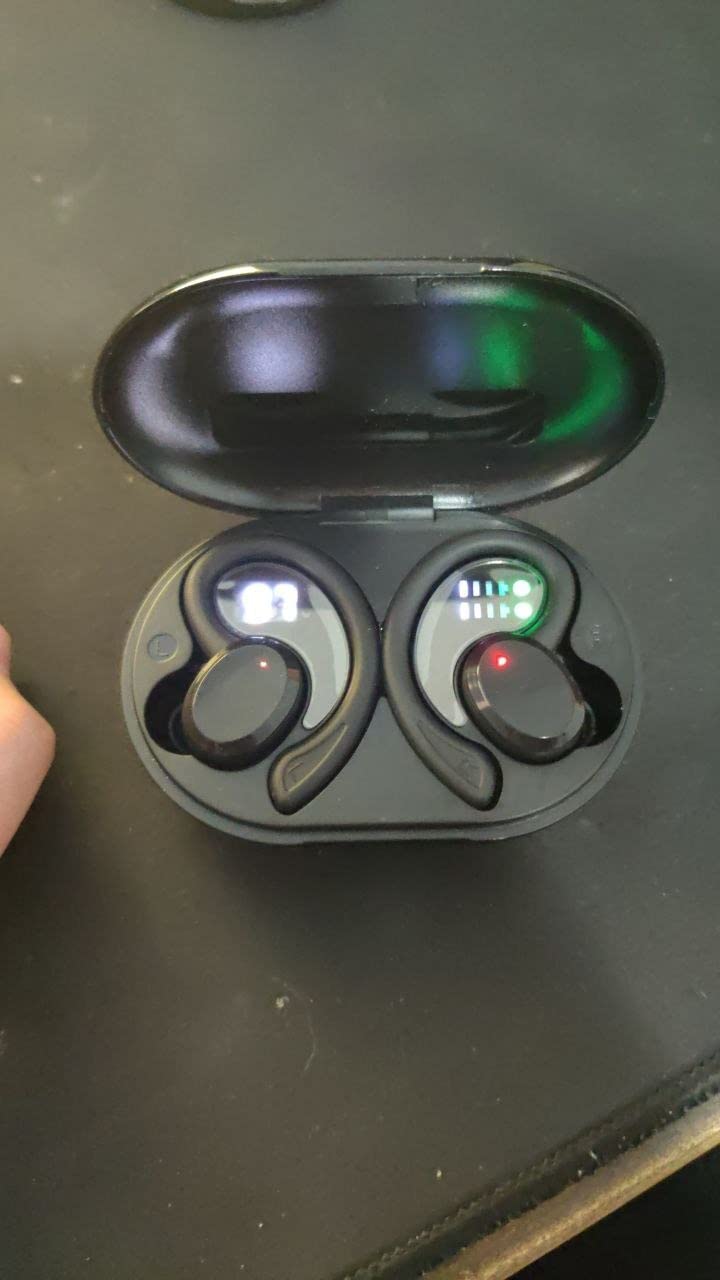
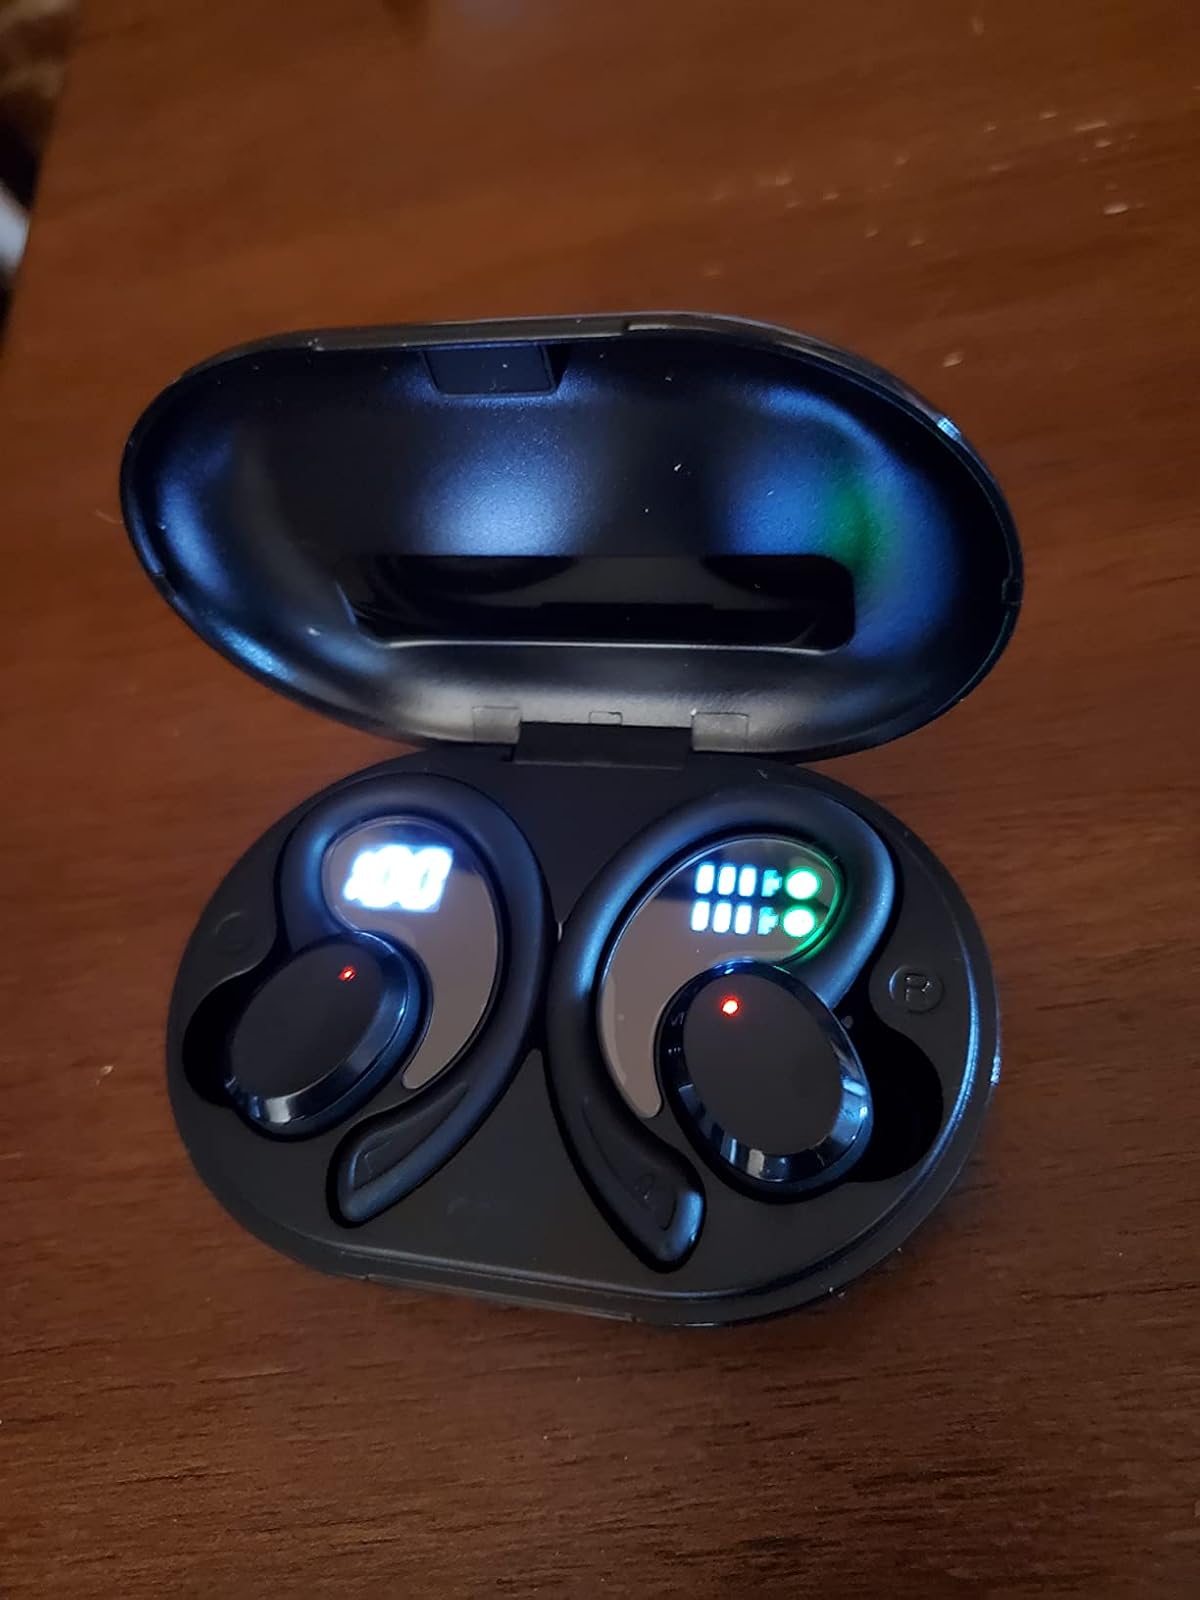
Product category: earbuds
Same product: yes